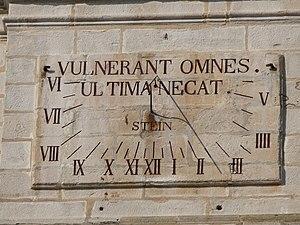
L'église Saint-Vincent d'Urrugne (Pyrénées-Atlantiques, Aquitaine, France).
L'église Saint-Vincent est un lieu de culte catholique situé dans la commune d’Urrugne, dans le département français des Pyrénées-Atlantiques.